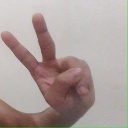
अक्षर: ऐ